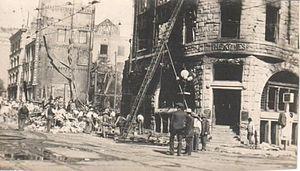
Le Los Angeles Times est un journal quotidien diffusé à Los Angeles, en Californie, et à travers l'Ouest des États-Unis. Avec plus de 800 000 lecteurs par jour en 2007, il est le deuxième plus grand journal métropolitain aux États-Unis, après le New York Times.